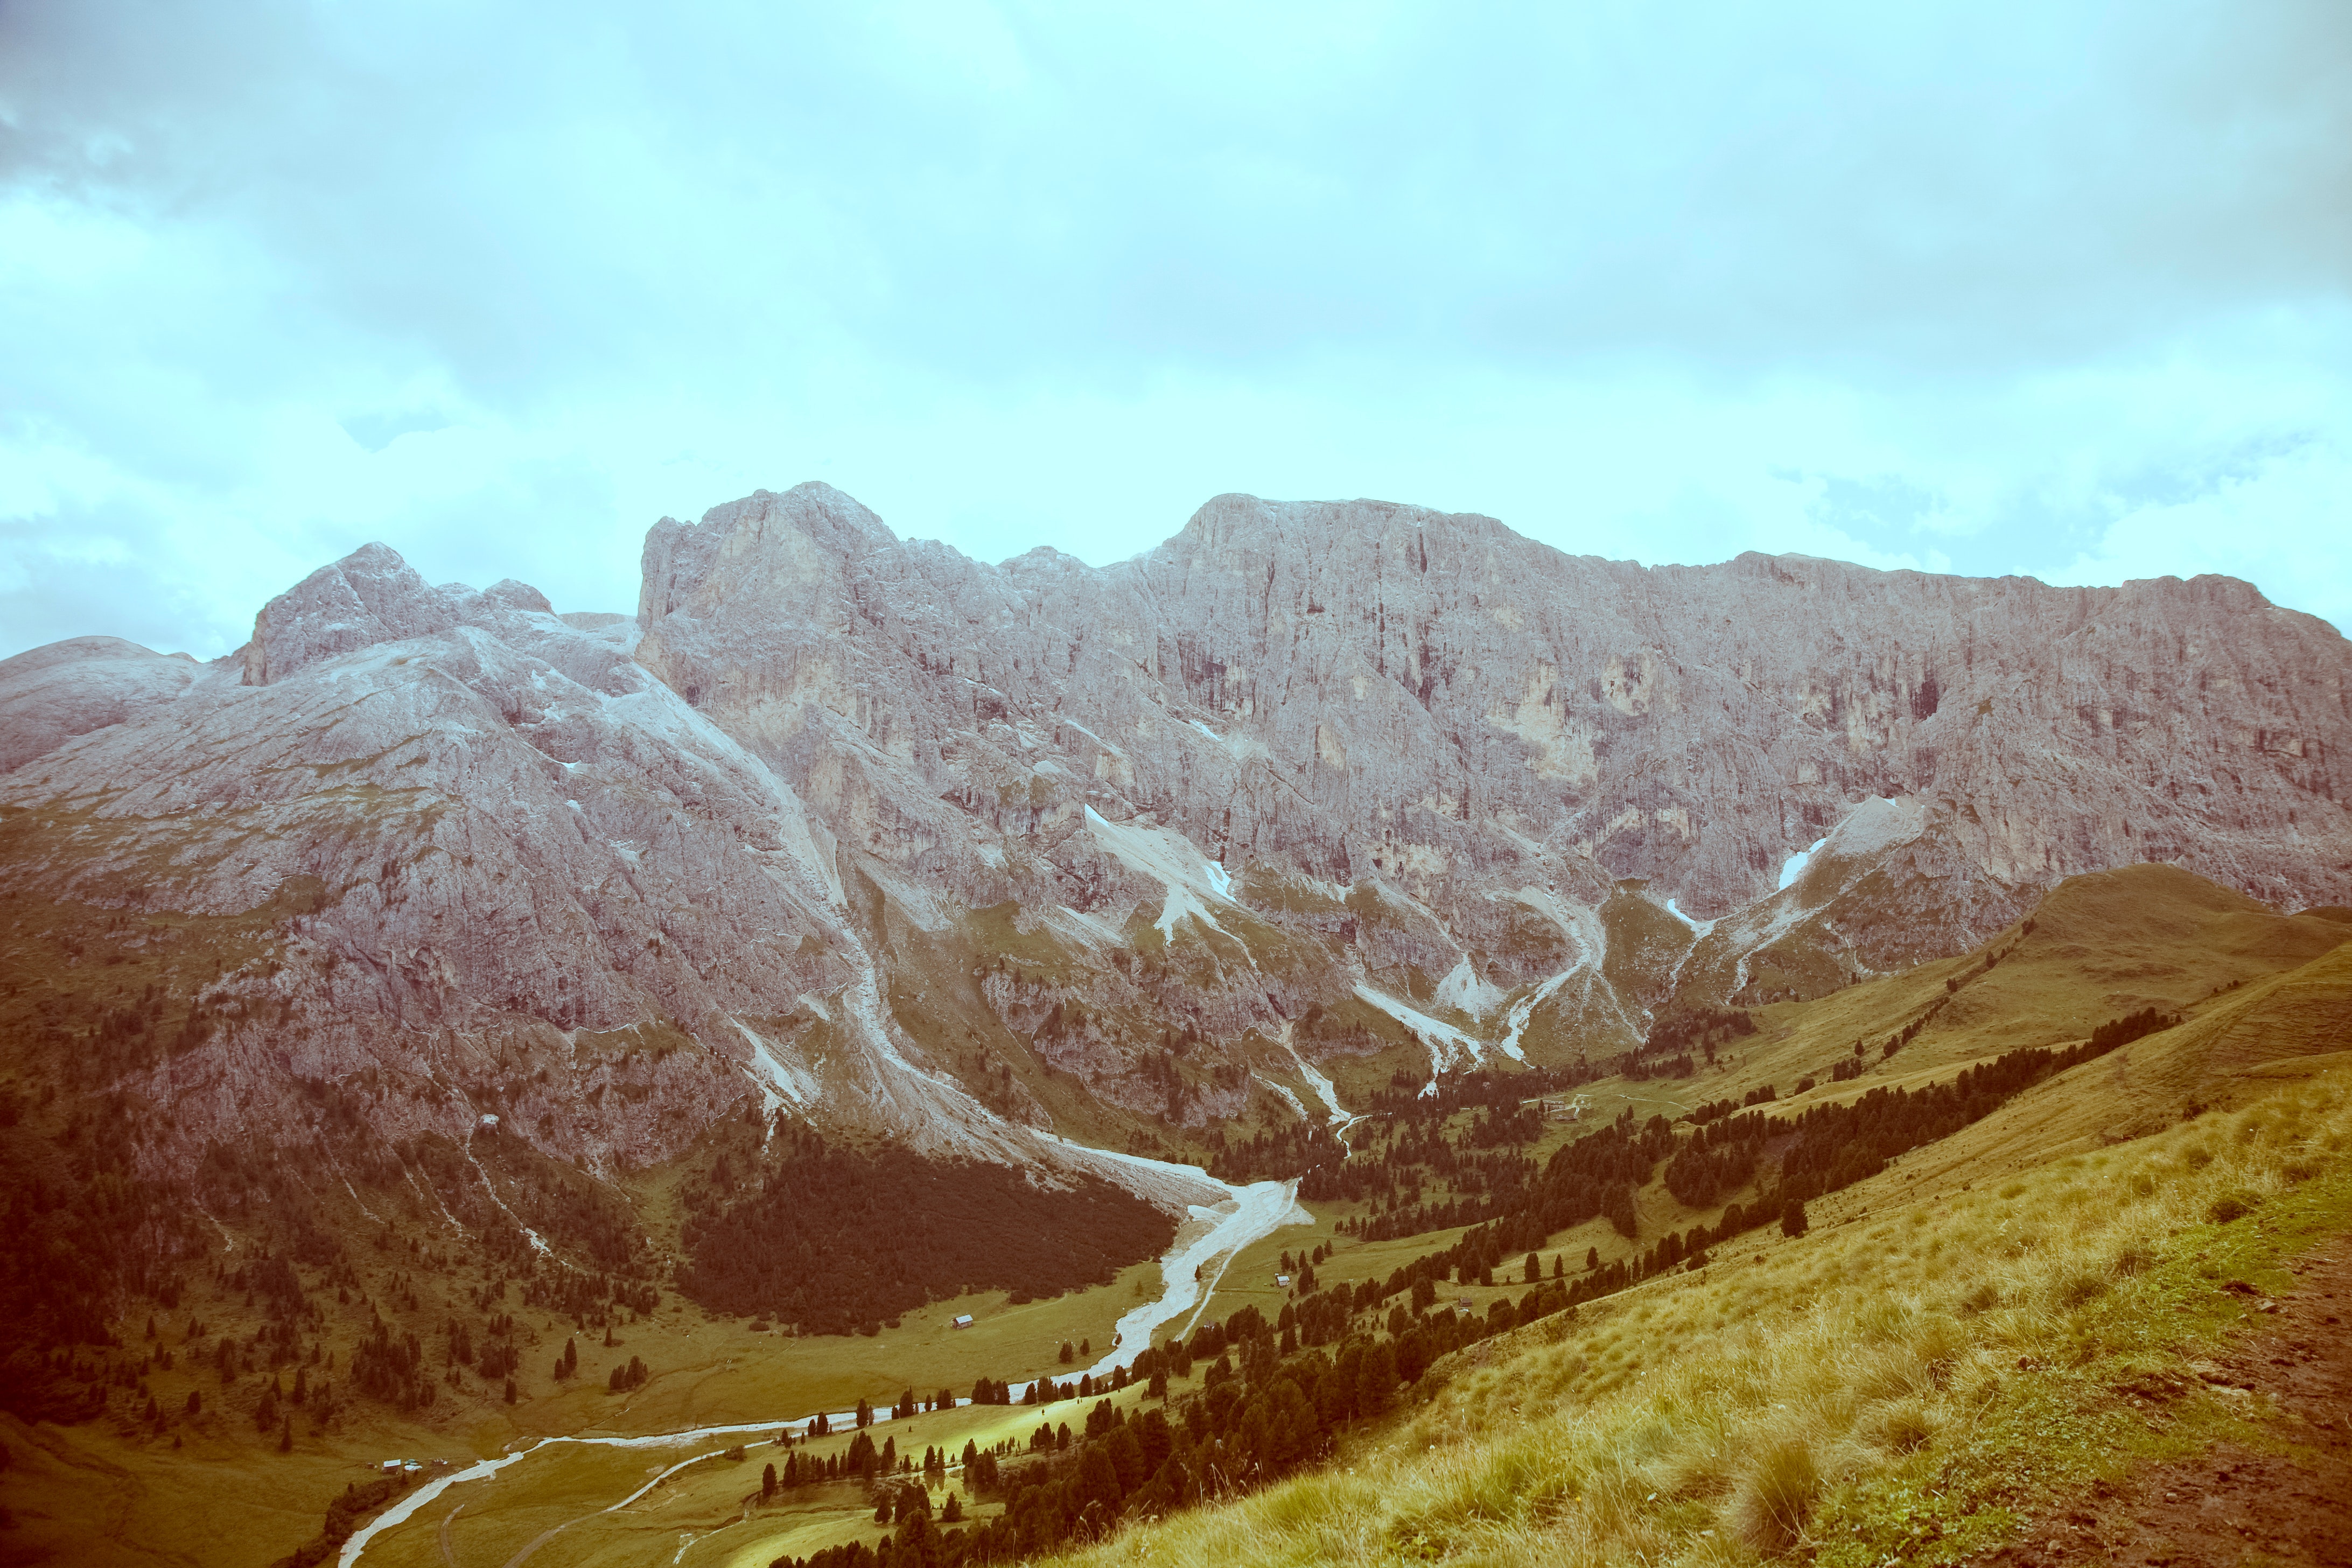
mountainous landforms, highland, mountain, mountain range, hill, fell, ridge, mountain pass, badlands, wadi, valley, massif, alps, geological phenomenon, landscape, rock, ar te, summit